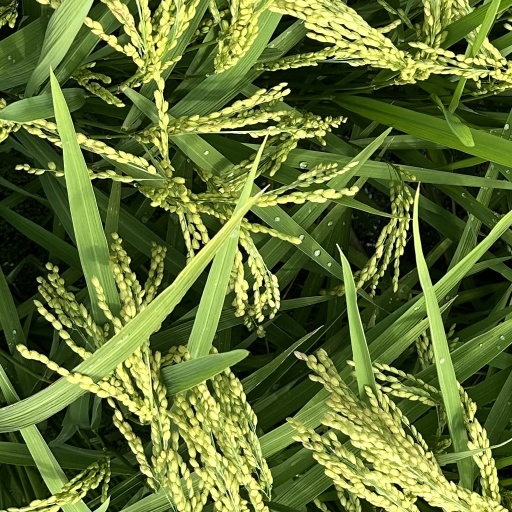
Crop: rice